Andrei Girotto

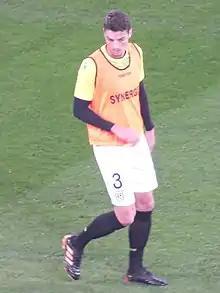
Girotto with Nantes in 2020

Andrei Girotto (born 17 February 1992) is a Brazilian professional footballer who plays as a centre-back or defensive midfielder for Saudi Pro League club Al-Taawoun.